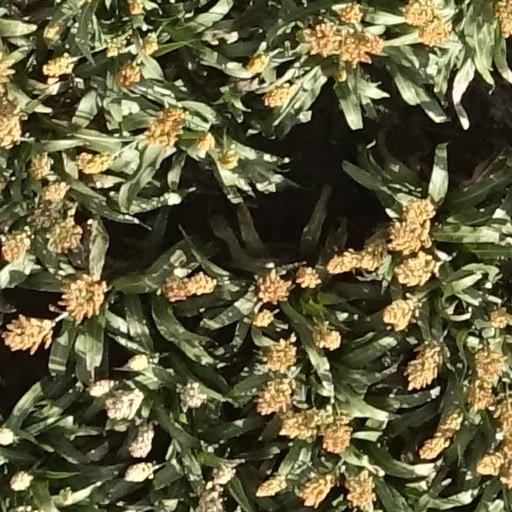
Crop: sorghum